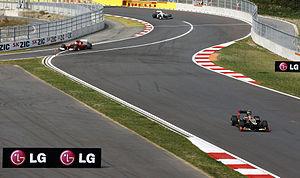
Le championnat du monde de Formule 1 2012, 63ᵉ édition du championnat du monde des pilotes de Formule 1, comporte vingt Grands Prix dont le Grand Prix des États-Unis qui fait son retour, sur un circuit inédit. Les titres reviennent à Sebastian Vettel et à son écurie Red Bull-Renault pour la troisième année consécutive.
Le Grand Prix automobile de Corée du Sud 2012, disputé le 14 octobre 2012 sur le circuit international de Corée, est la 874ᵉ épreuve du championnat du monde de Formule 1 courue depuis 1950. Il s'agit de la troisième édition du Grand Prix de Corée comptant pour le championnat du monde de Formule 1 et de la seizième manche du championnat 2012.